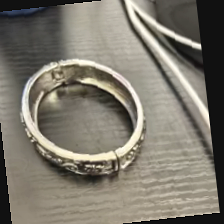
Label: has bracelet mod